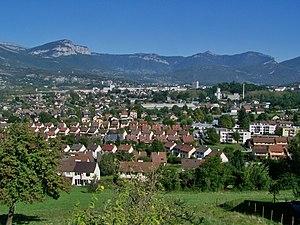
Vue panoramique des communes de Cognin (maisons au premier plan) et de Chambéry (arrière-plan), en Savoie.
Cognin est une commune française située dans le département de la Savoie en région Auvergne-Rhône-Alpes.
Le canton de Chambéry-3 est un canton français du département de la Savoie.
La quatrième circonscription de la Savoie est l'une des quatre circonscriptions législatives françaises que compte le département de la Savoie situé en région Auvergne-Rhône-Alpes. Le député actuel est Patrick Mignola.